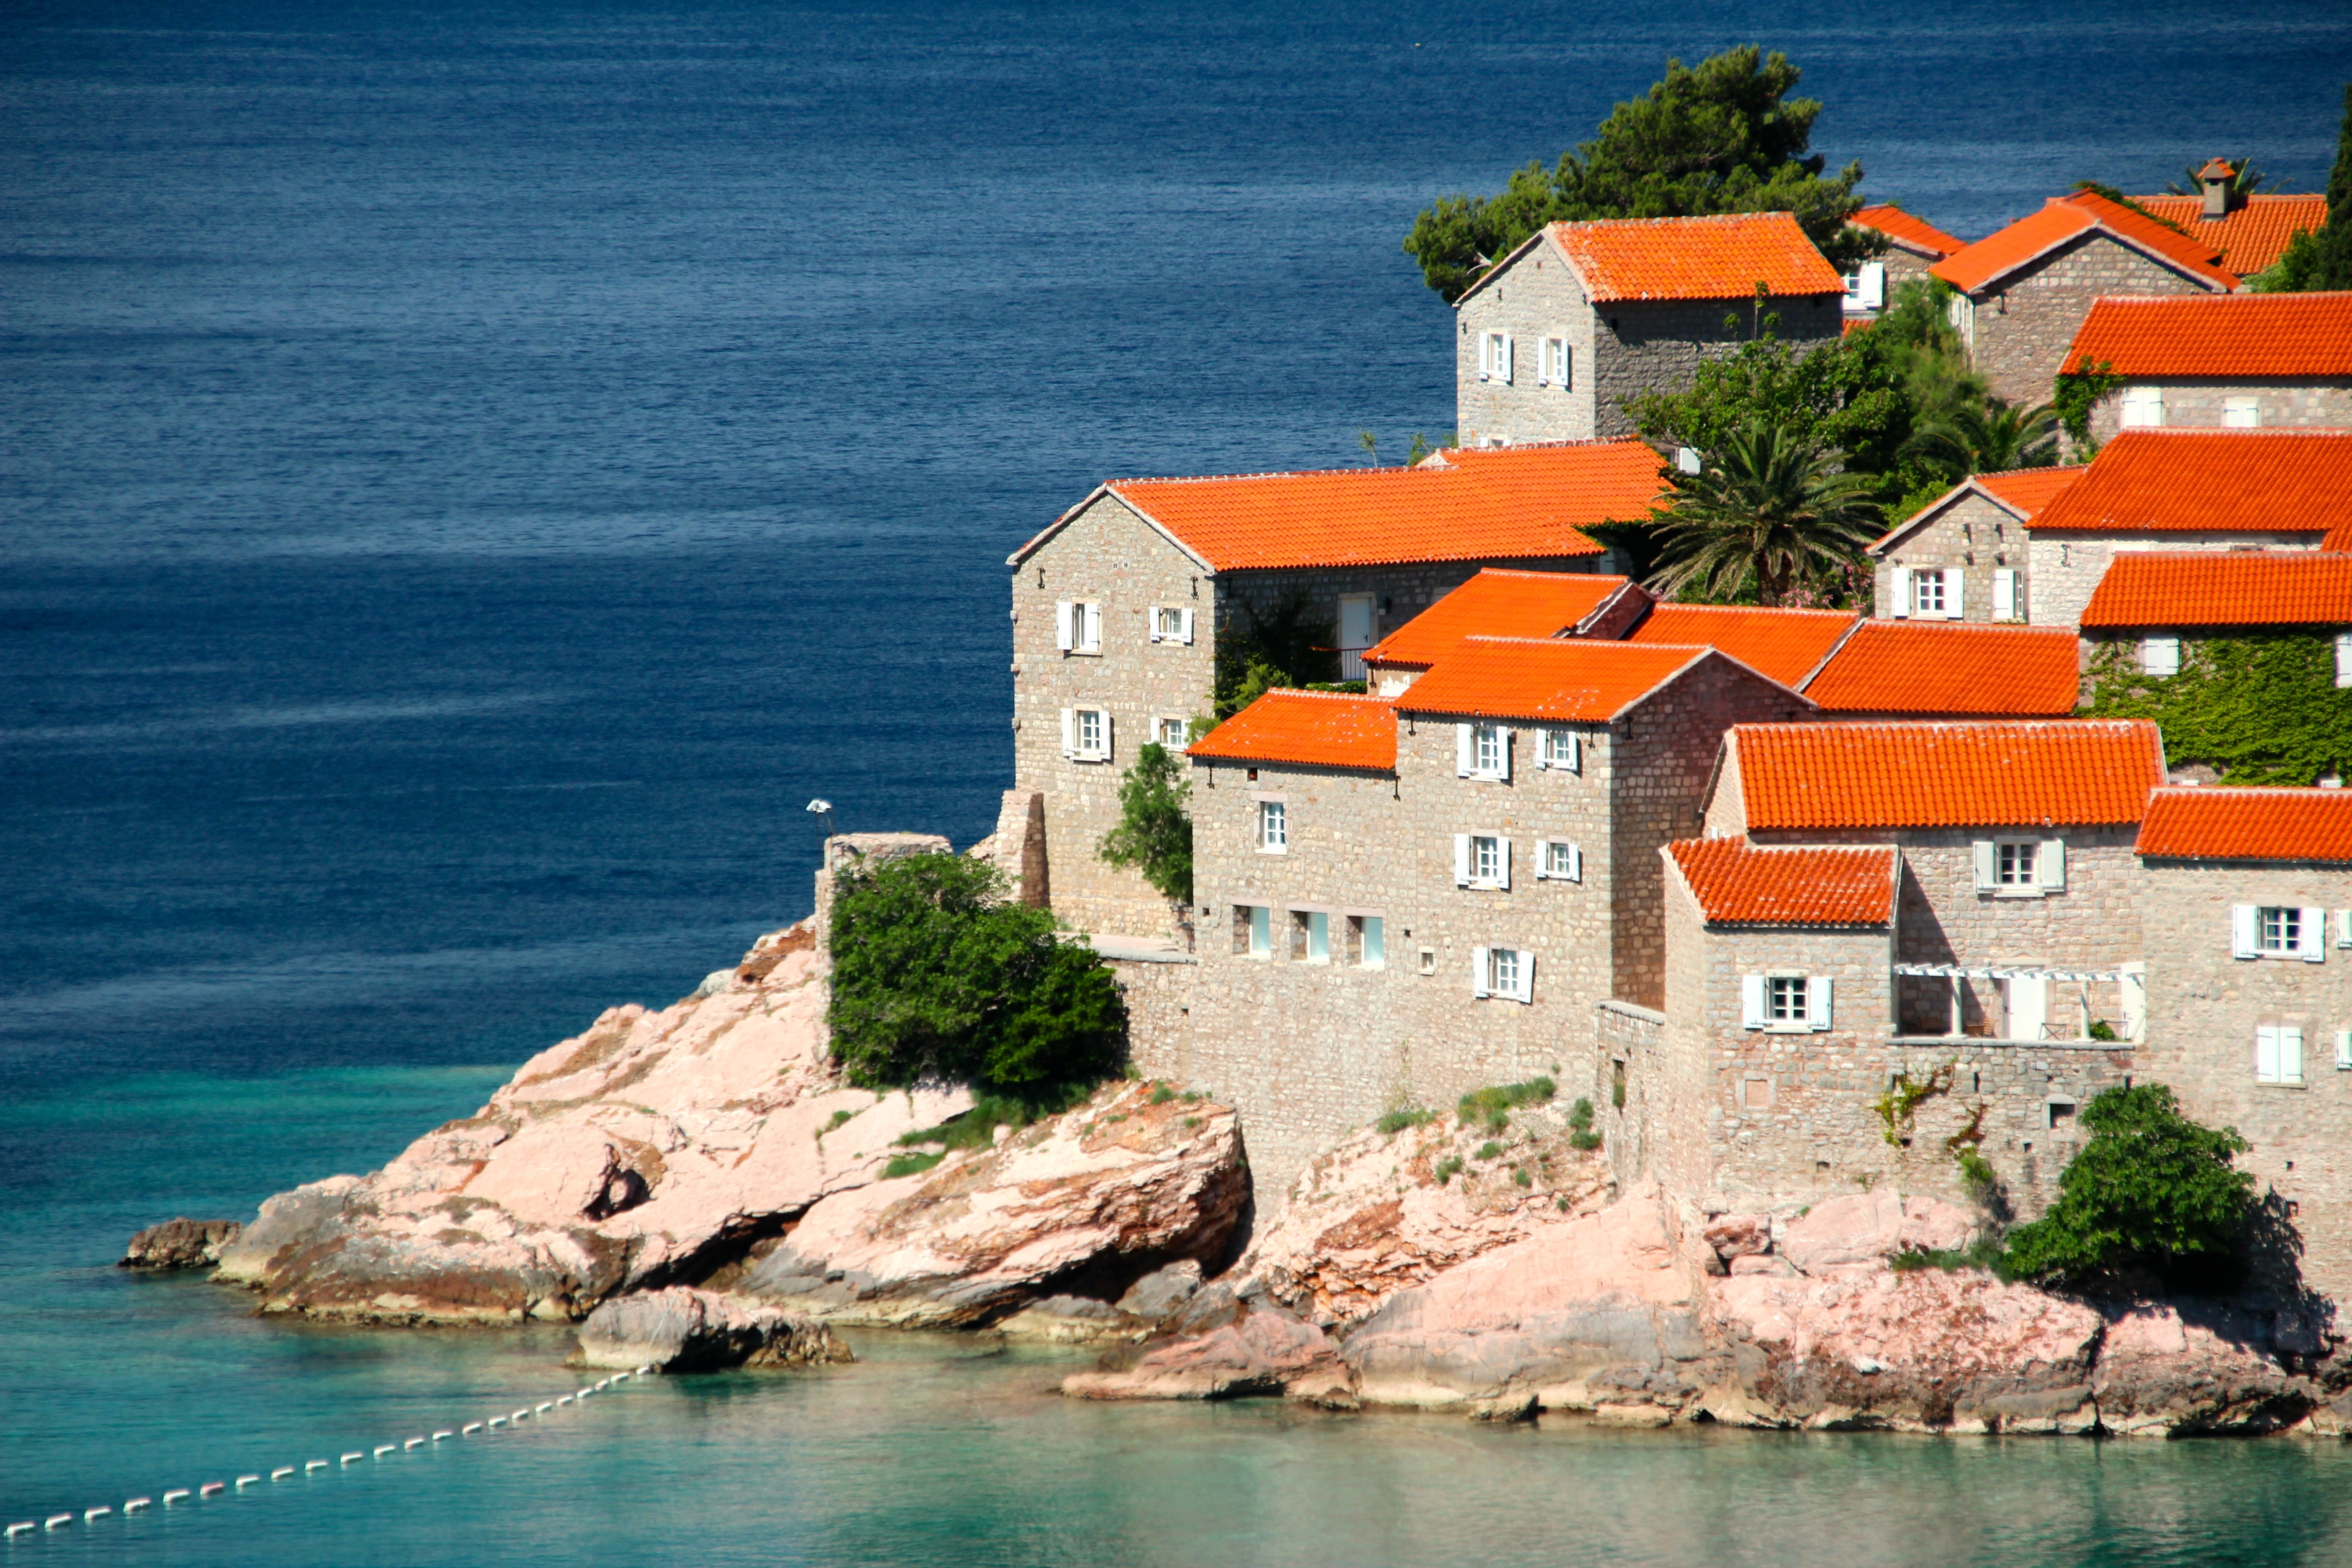
beach, sea, coast, ocean, shore, vacation, cliff, cove, mediterranean, tower, bay, island, terrain, cape, montenegro